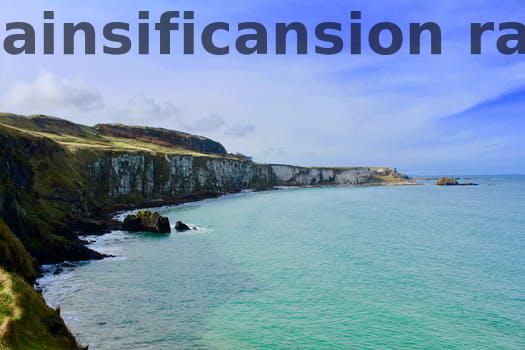
Label: Watermark